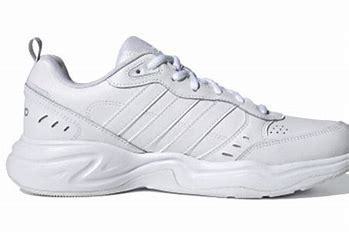
Brand: adidas
Model: neo Adidas NEO Strutter